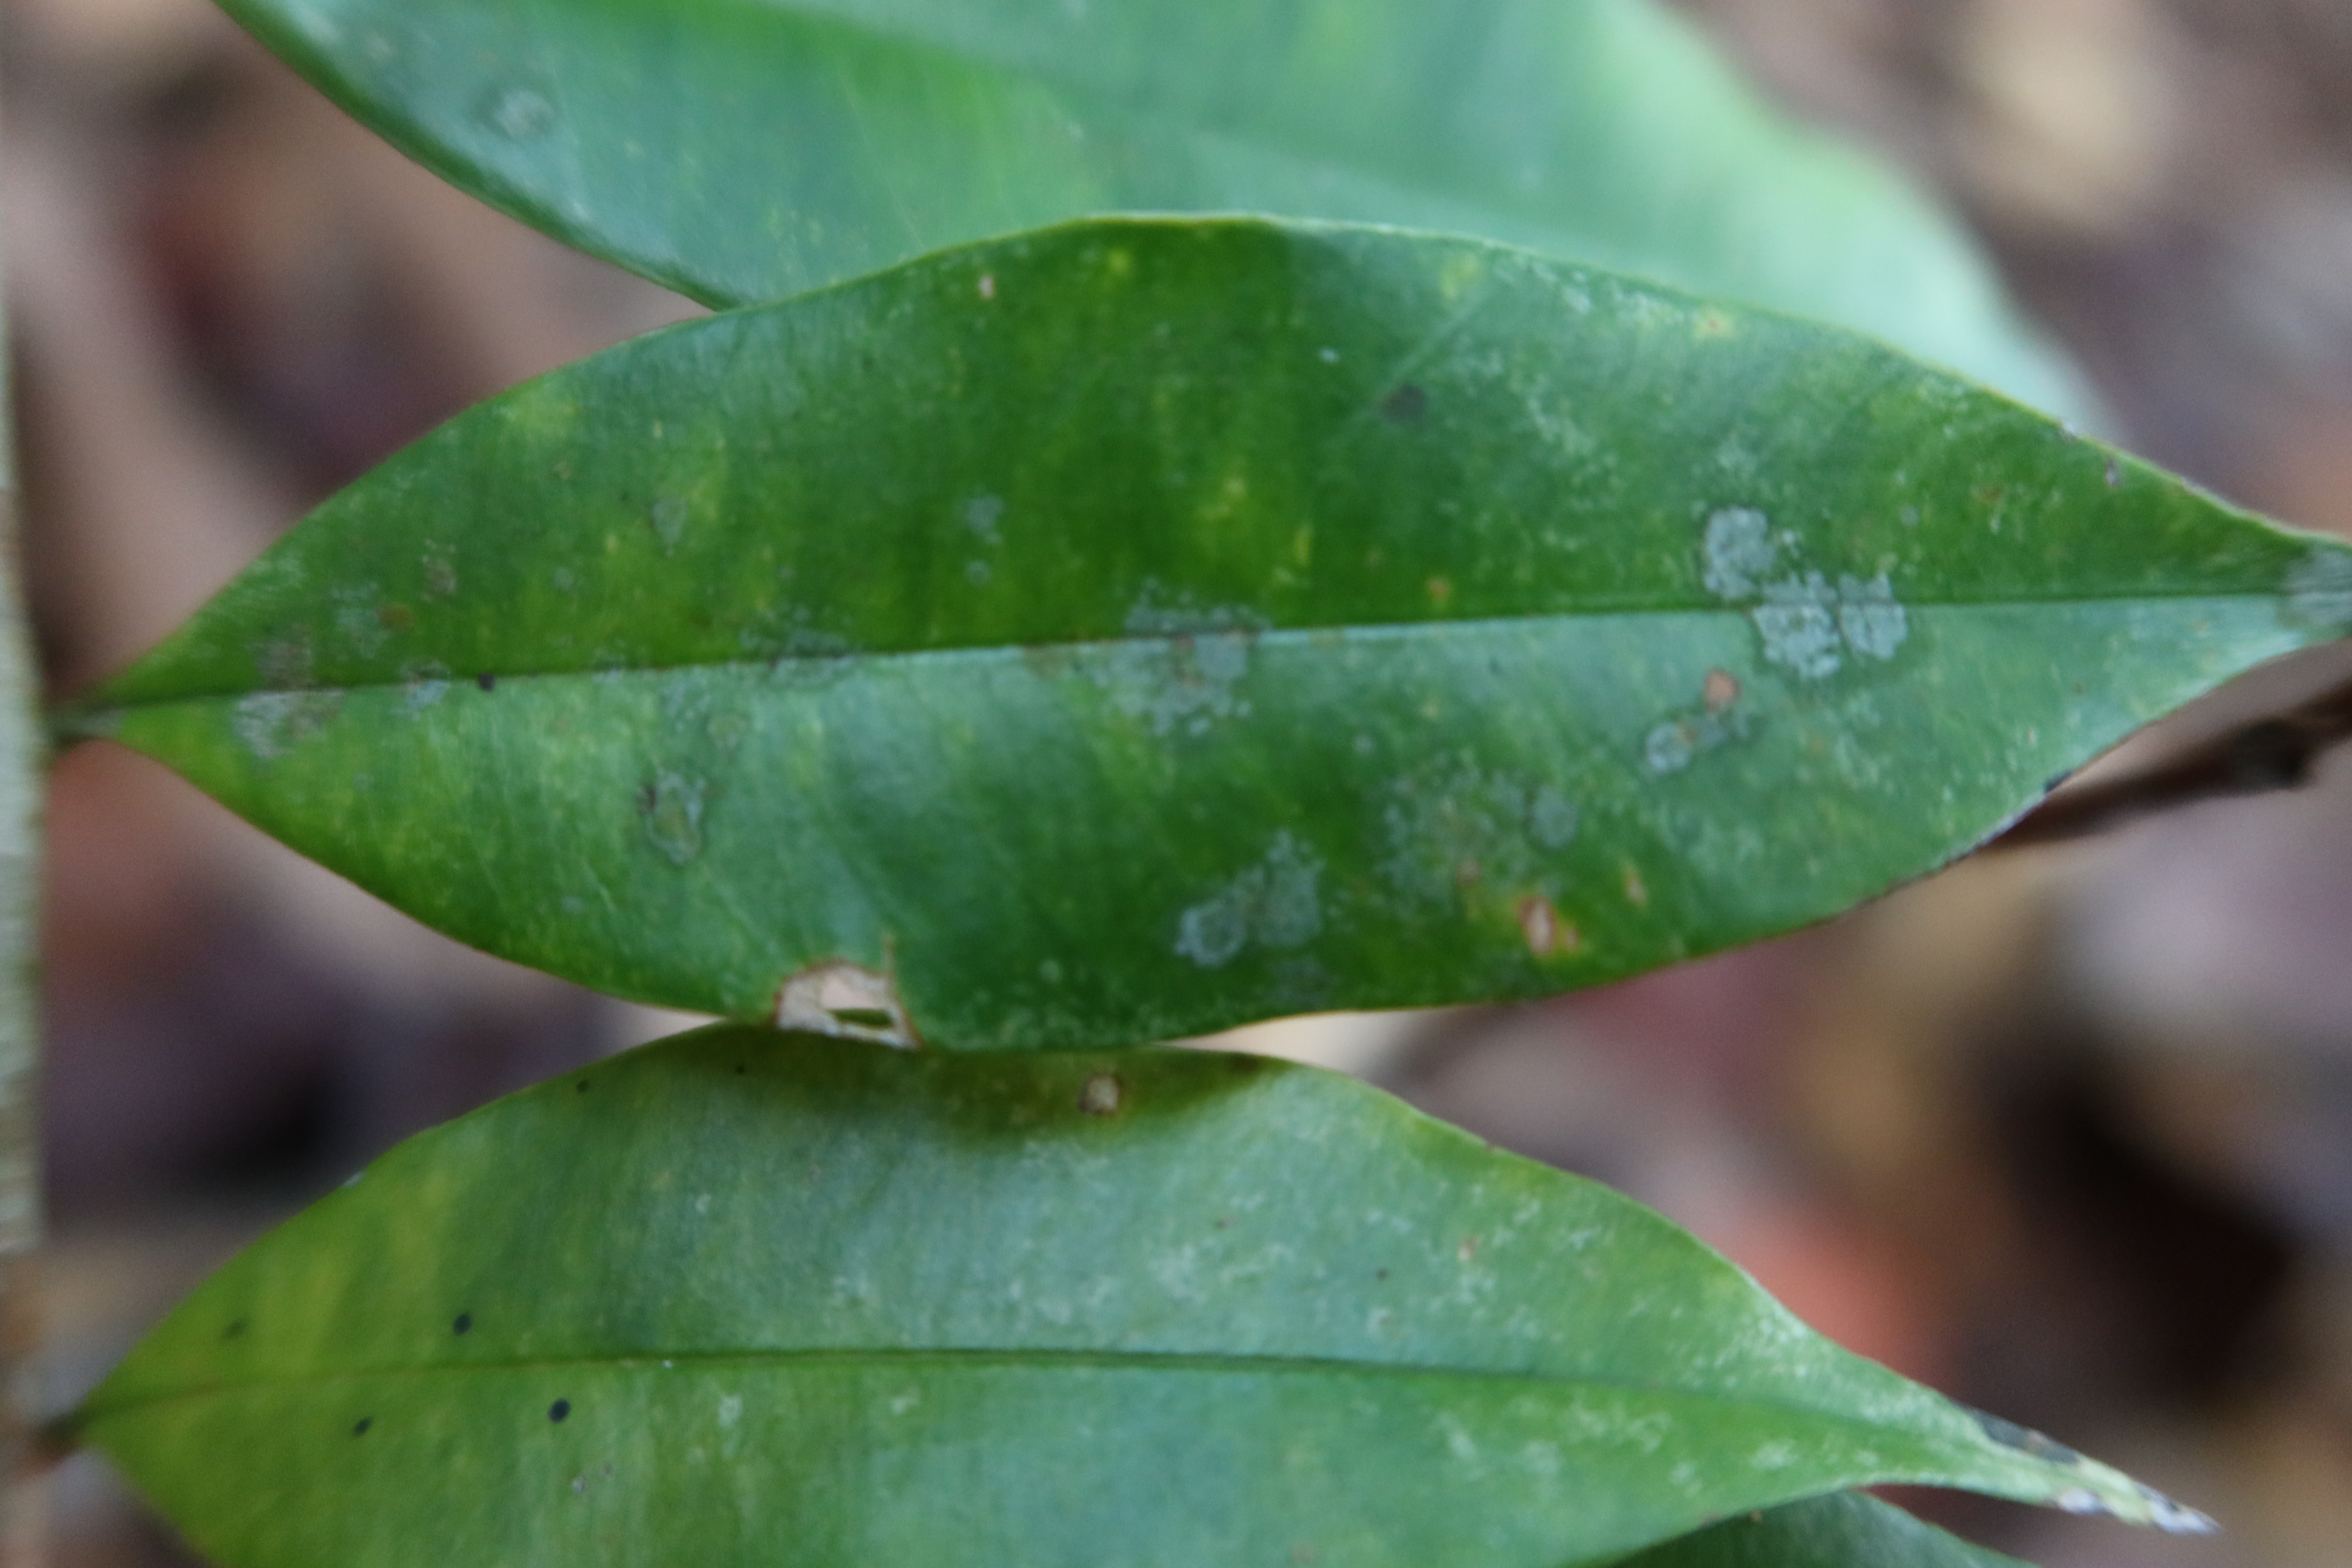
Label: Powdery mildew